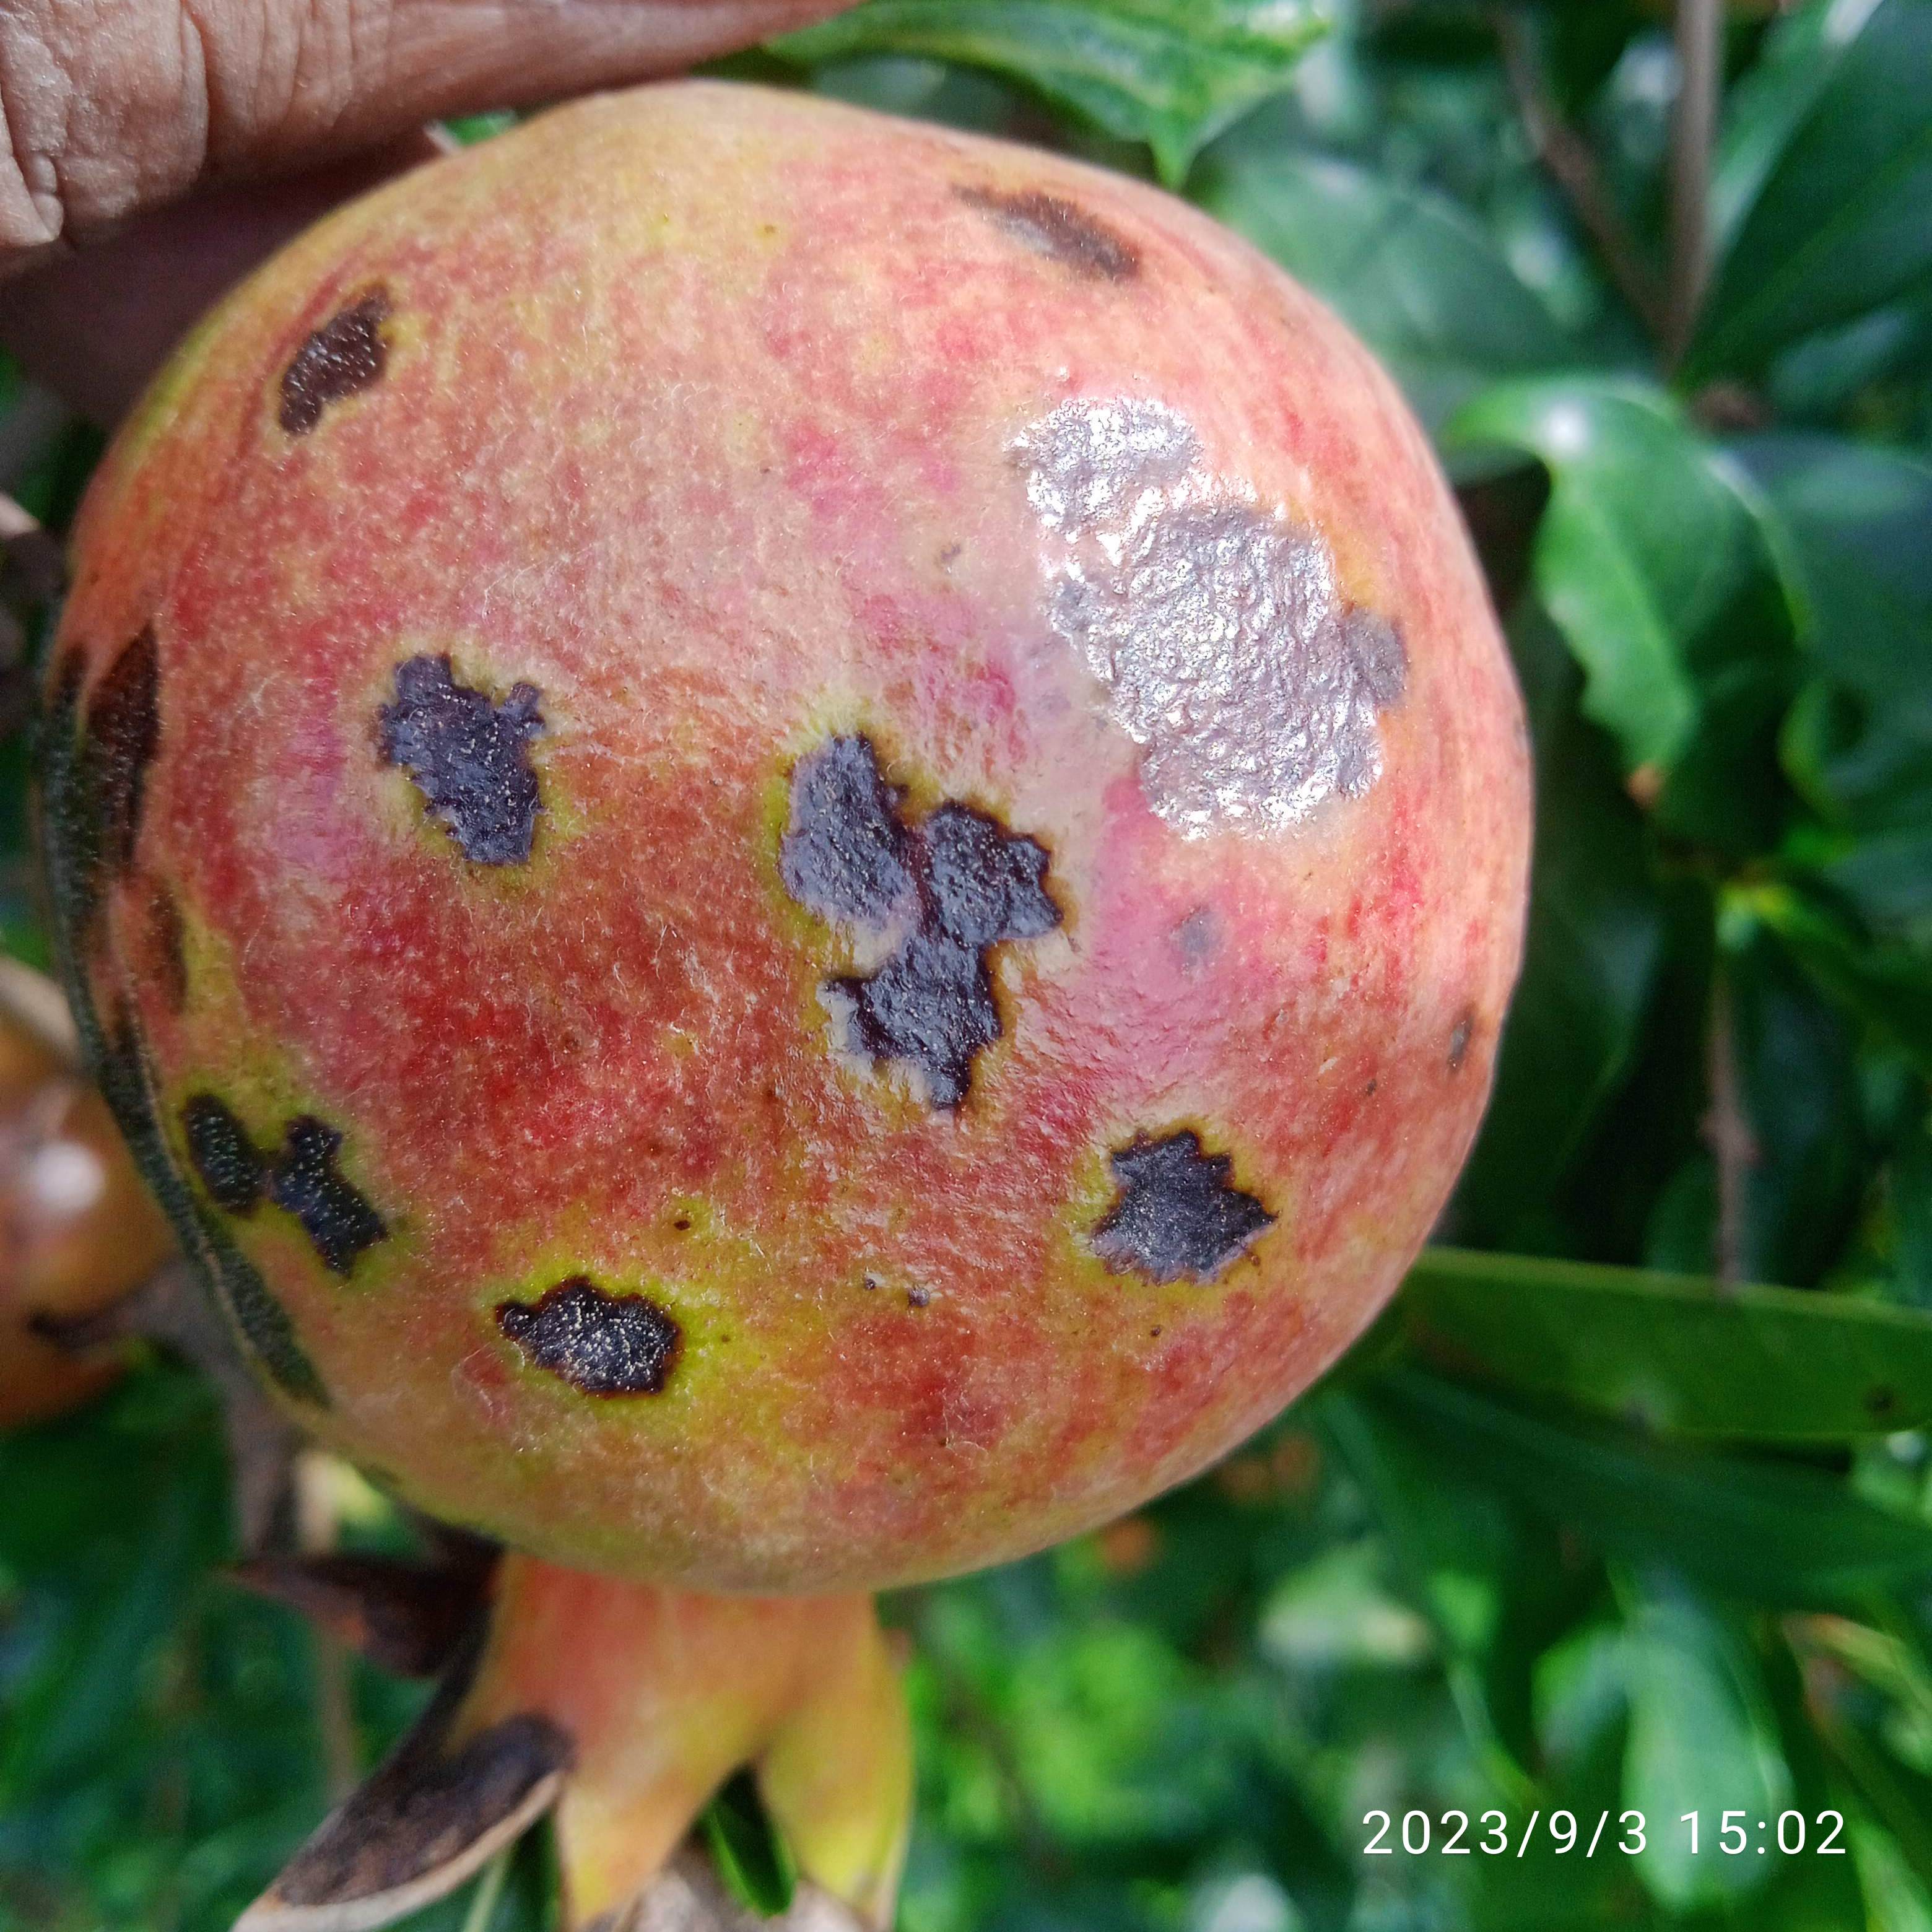
Label: Anthracnose